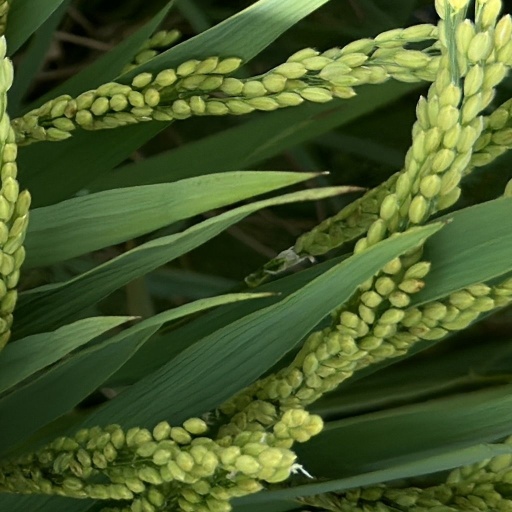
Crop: rice